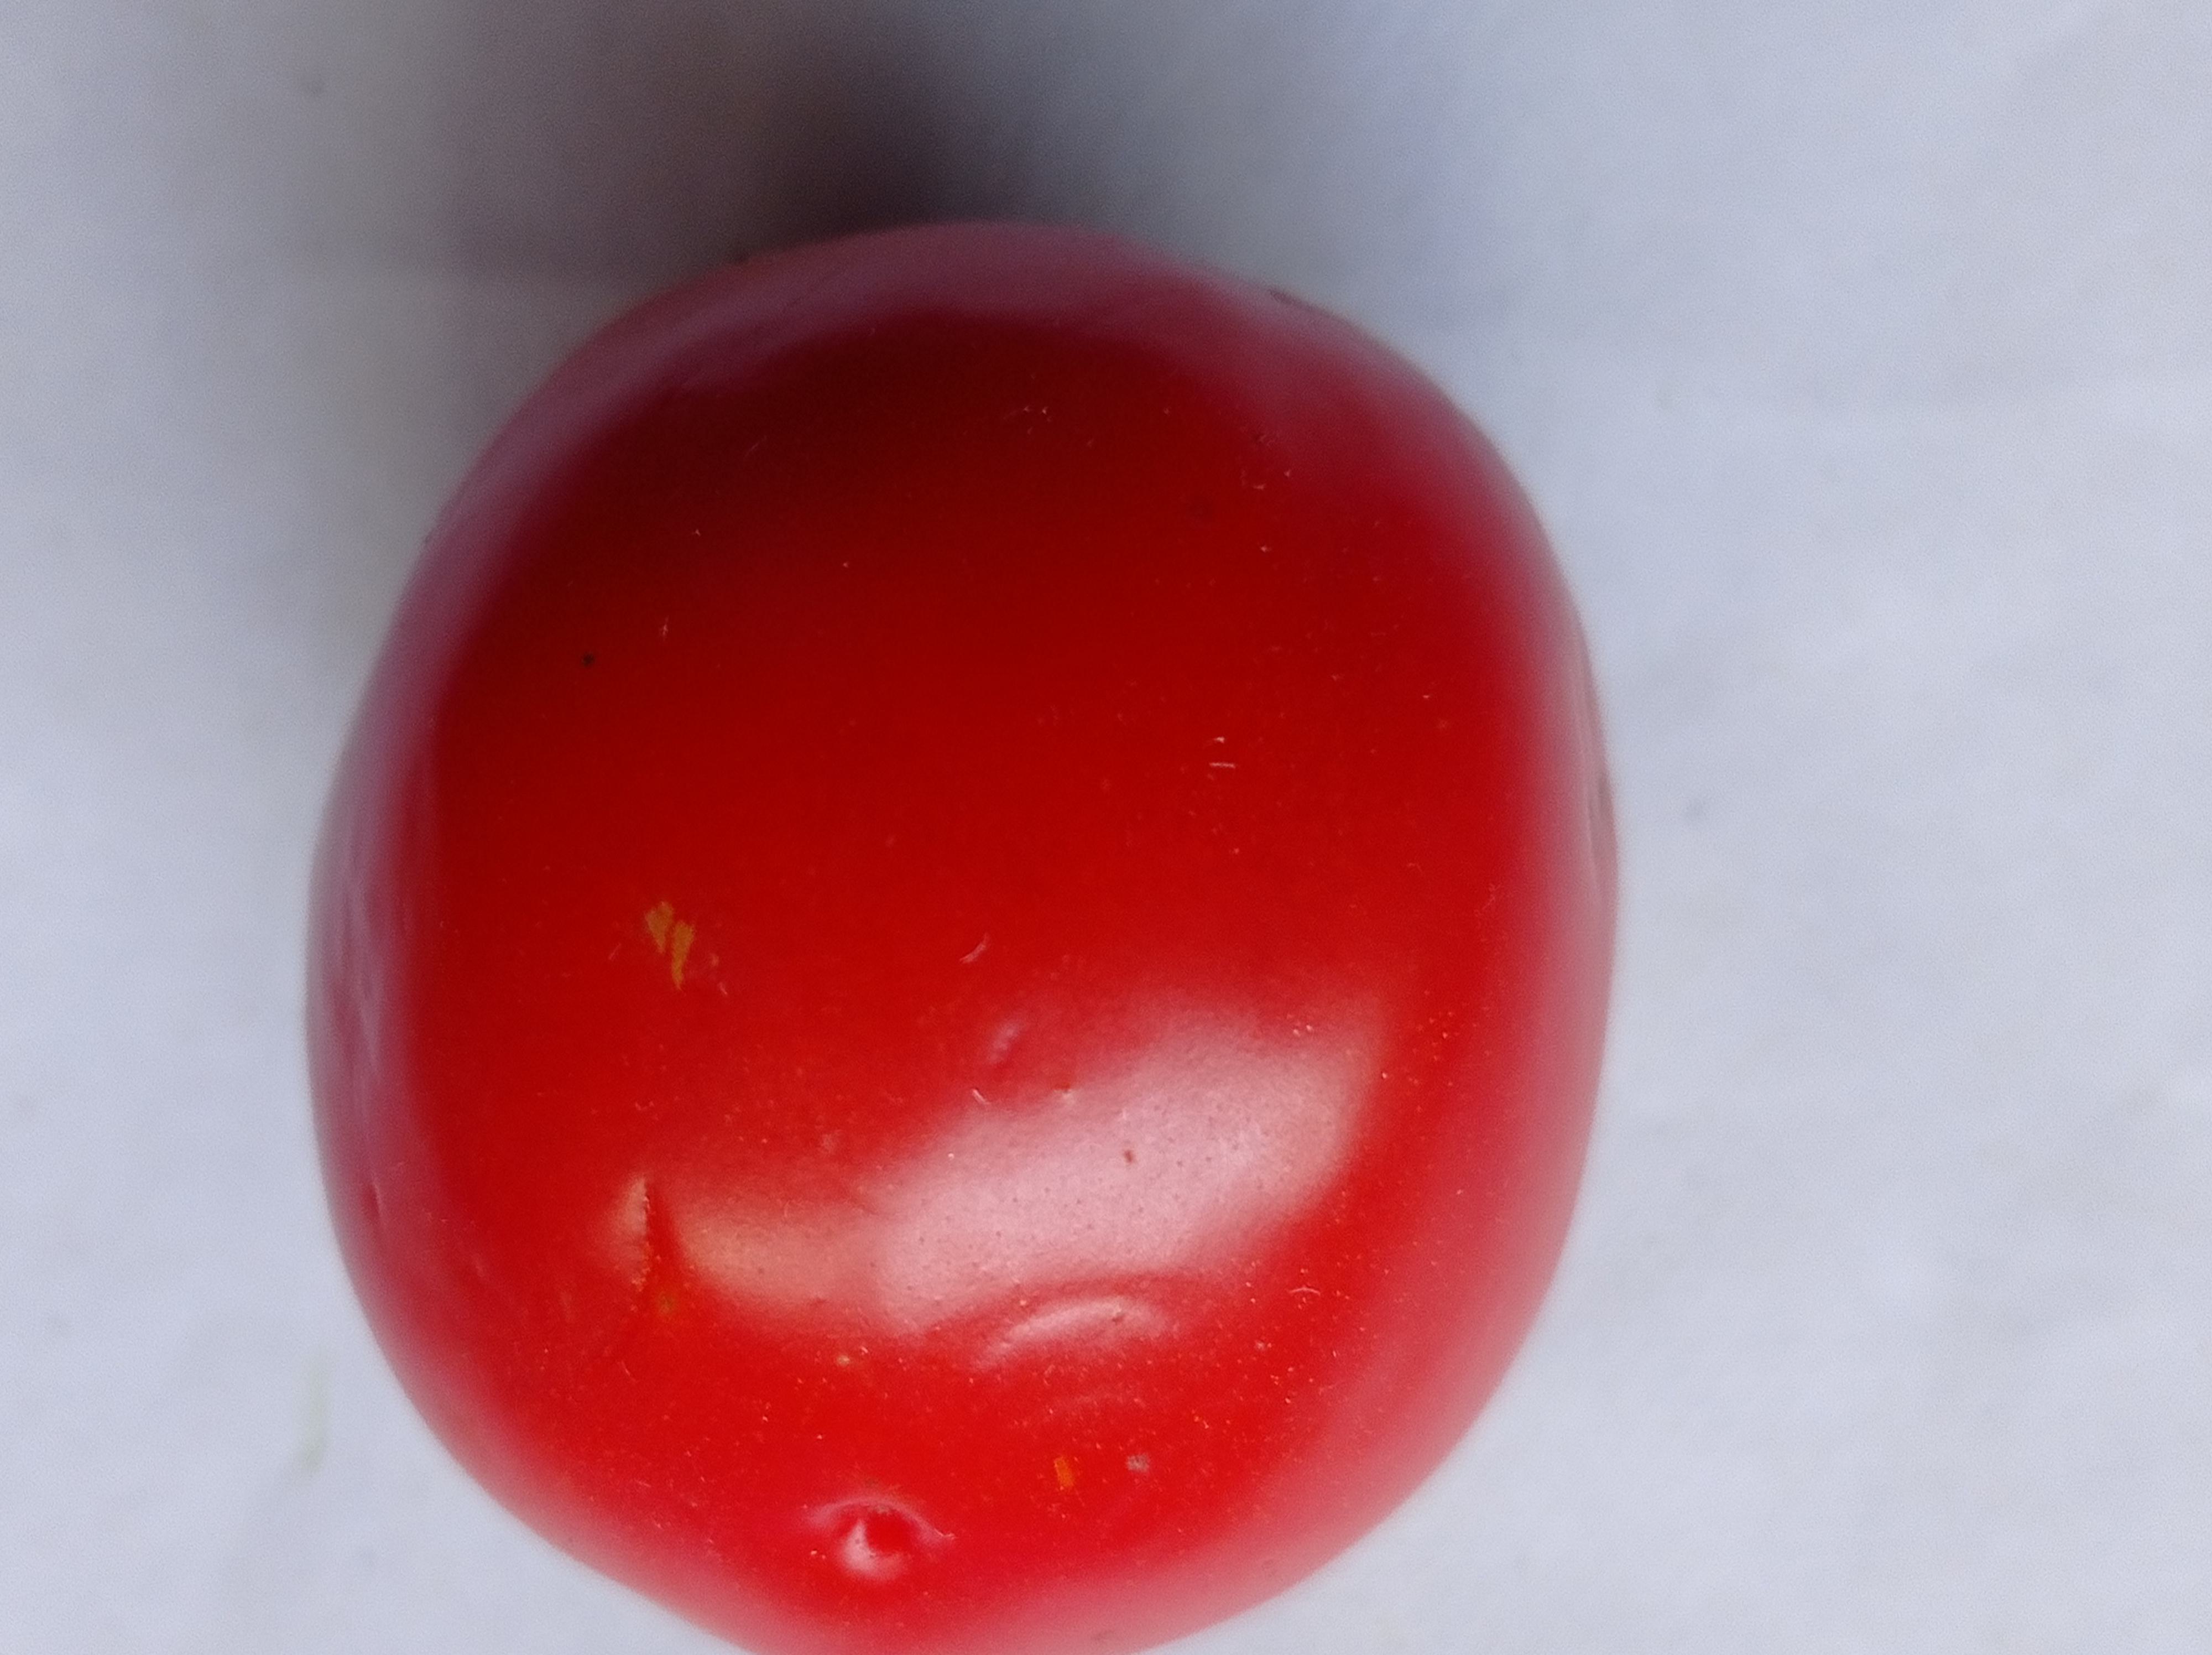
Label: Fresh